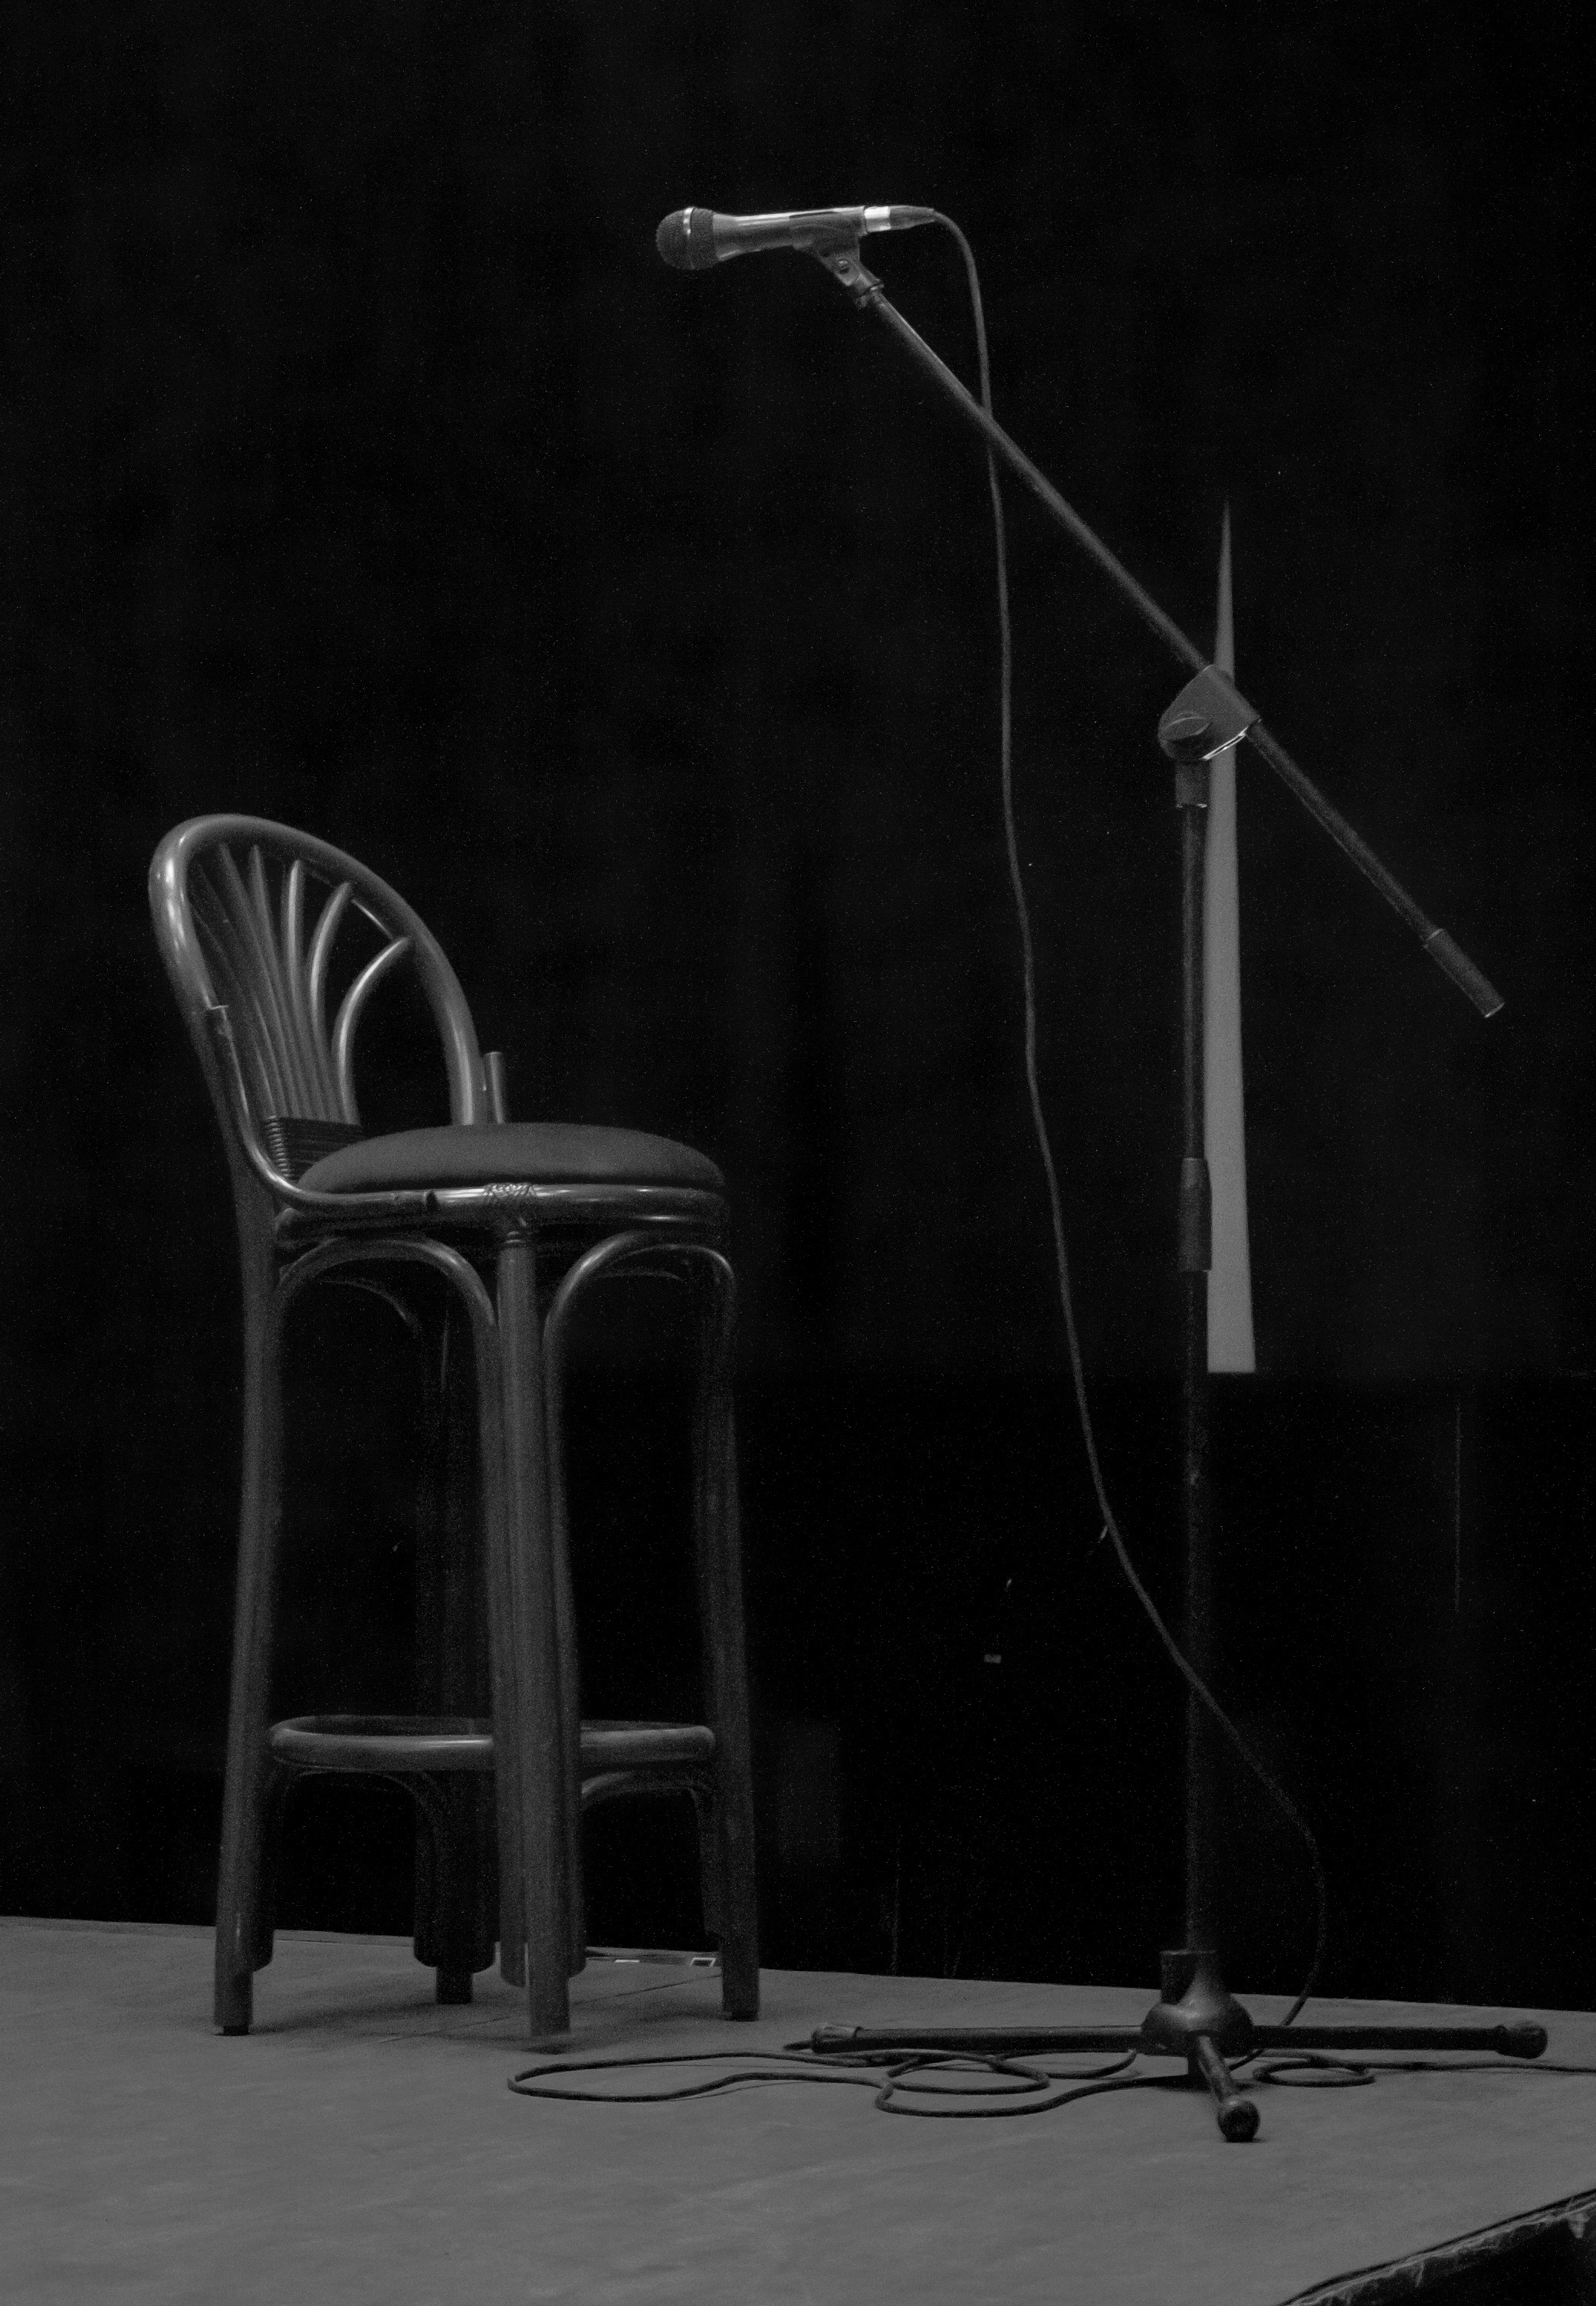
music, light, black and white, white, chair, seat, concert, line, microphone, mic, darkness, black, furniture, monochrome, lighting, stage, stand, shape, monochrome photography